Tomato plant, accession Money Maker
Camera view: bottom (45 deg); turntable rotation: 330 degrees
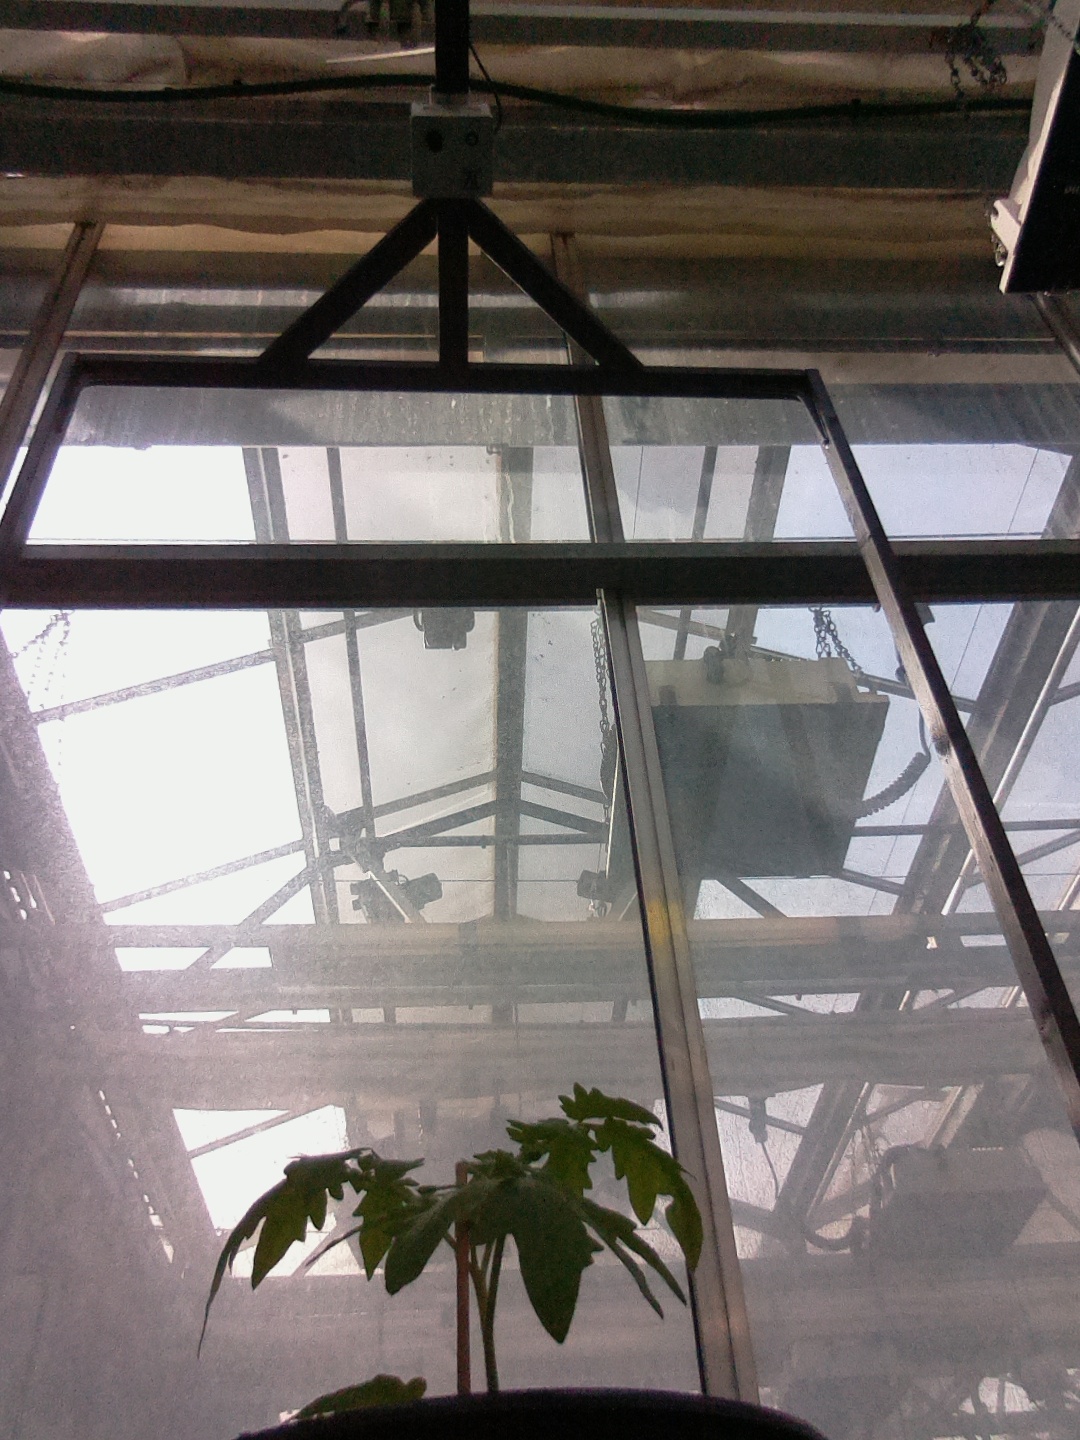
BBCH growth stage 13: 6 of true leaves visible